Seaview SVII

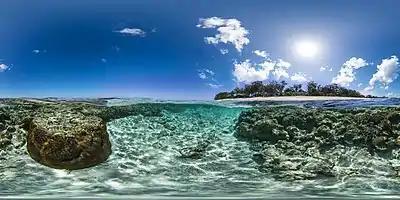
A panorama of the surface of the water near Lady Elliot Island, Queensland, taken using the SVII camera. The SVII is designed for use in shallower waters. (<a href="https%3A//tools.wmflabs.org/panoviewer/%23Lady_Elliot_Island_SVII.jpg">View as a 360° panorama

Much of the imagery taken by the cameras is now available on Google Maps, for the following locations: